Brian Hunter (outfielder)

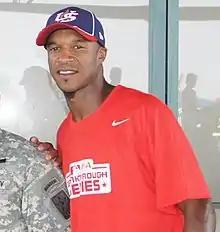
Hunter at Durham Bulls Athletic Park in 2011

Brian Lee Hunter (born March 25, 1971) is a former center fielder in Major League Baseball. At 6'4" and around 180 lbs, he was known for stealing over 70 bases in 1997.